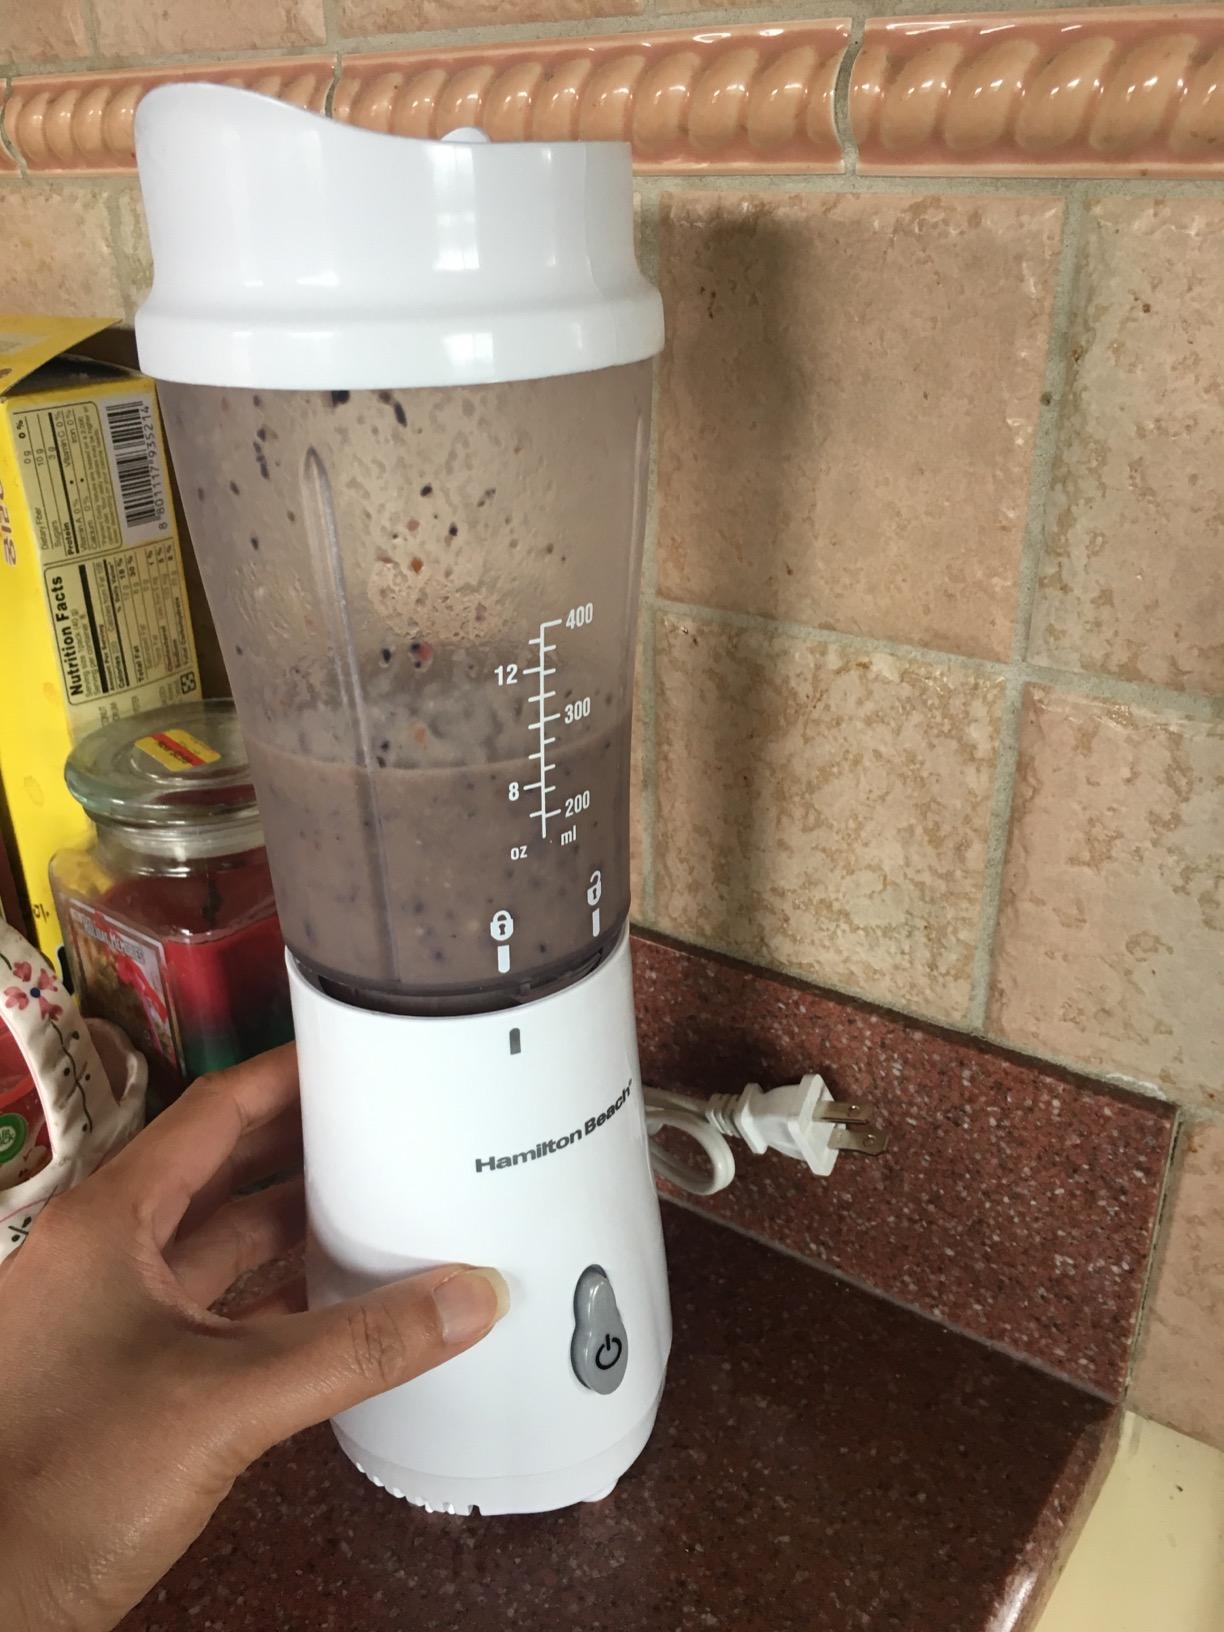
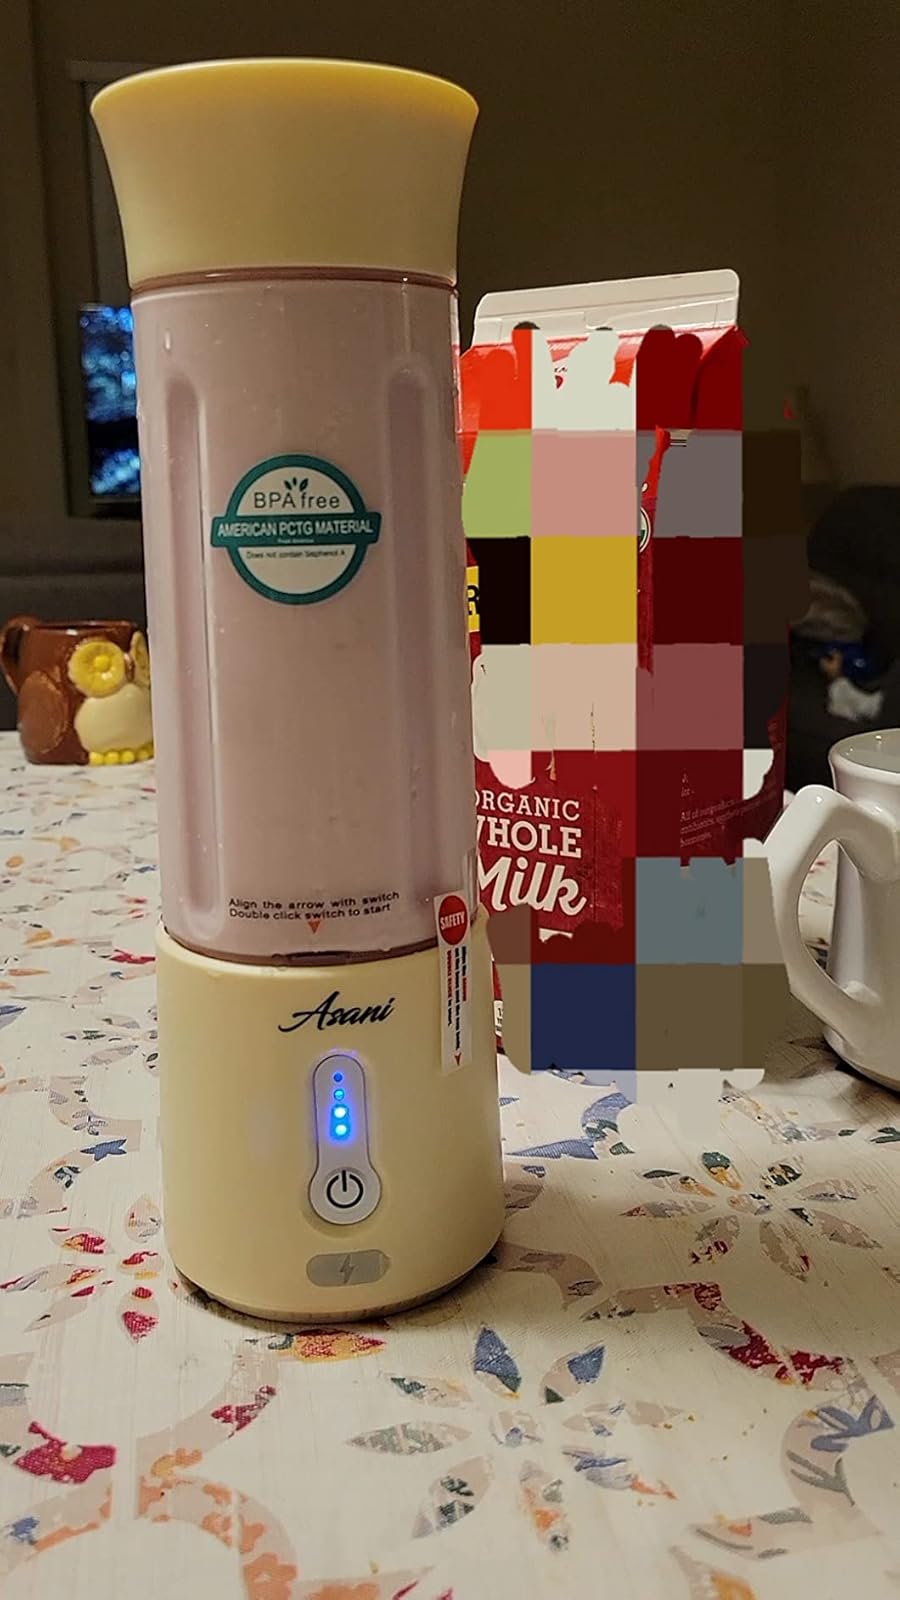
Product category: items_blender
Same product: no